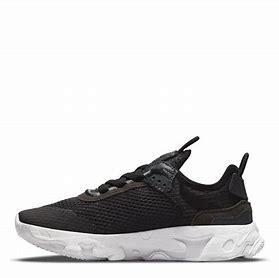
Brand: Nike
Model: React Live